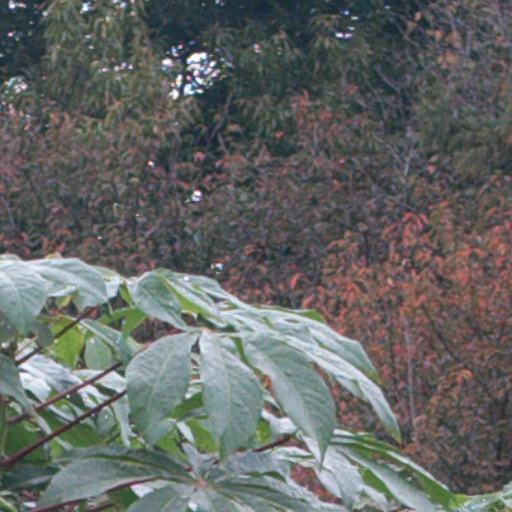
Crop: cassava